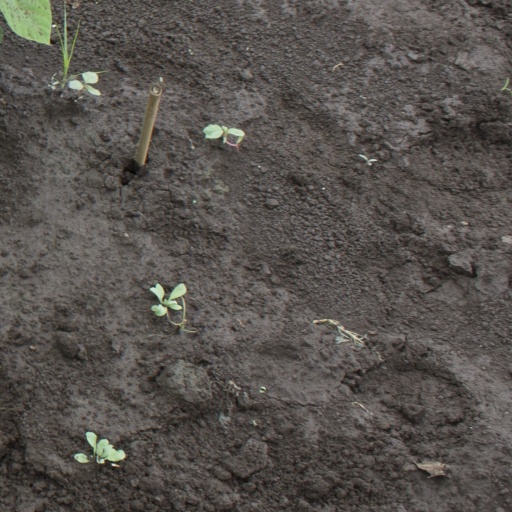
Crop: soybean